Cline Cellars

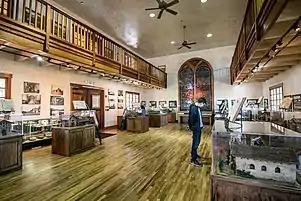
California Mission Museum at Cline Cellars

To celebrate the site's history and connection to the Sonoma Mission, Nancy Cline opened the California Missions Museum on the property in 2005. The museum was built to house a full set of California Mission models that were constructed by a team of German cabinetmakers for the 1939 Golden Gate International Exposition. In 1998, the Cline family saved the California Mission models from being auctioned off individually and built the museum for their display. The museum also features a life-sized figure of Father Junipero Serra, mission paintings by Robert Morris and Henry Nelson, and two stained-glass panels originally housed in San Francisco's Mission Dolores prior to the 1906 San Francisco earthquake. The museum is open to the public daily and admission is free of charge.